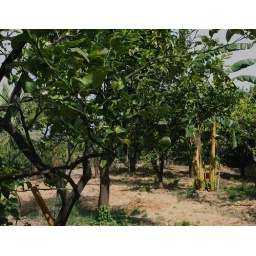
The house was built by my grandfather, and this is the lemon garden